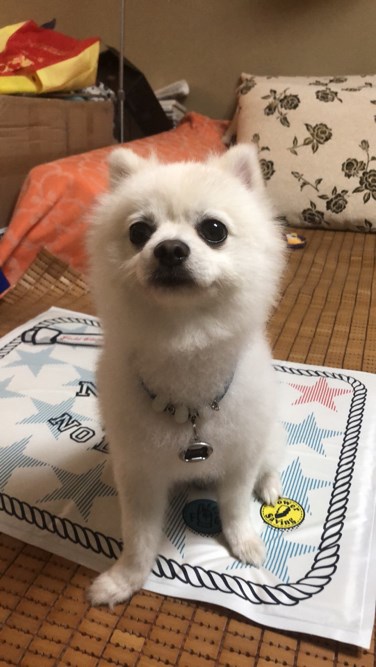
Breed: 1936-n000005-Pomeranian